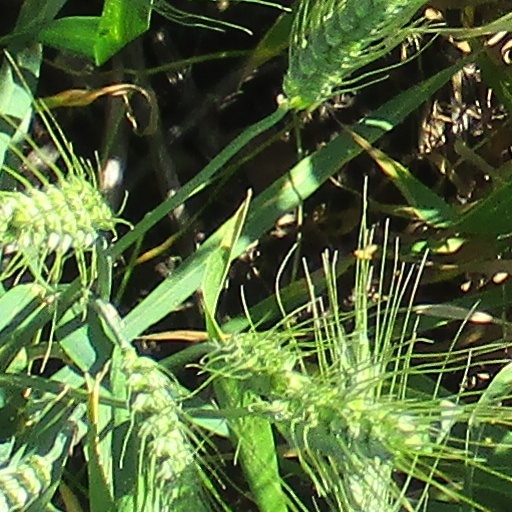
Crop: wheat